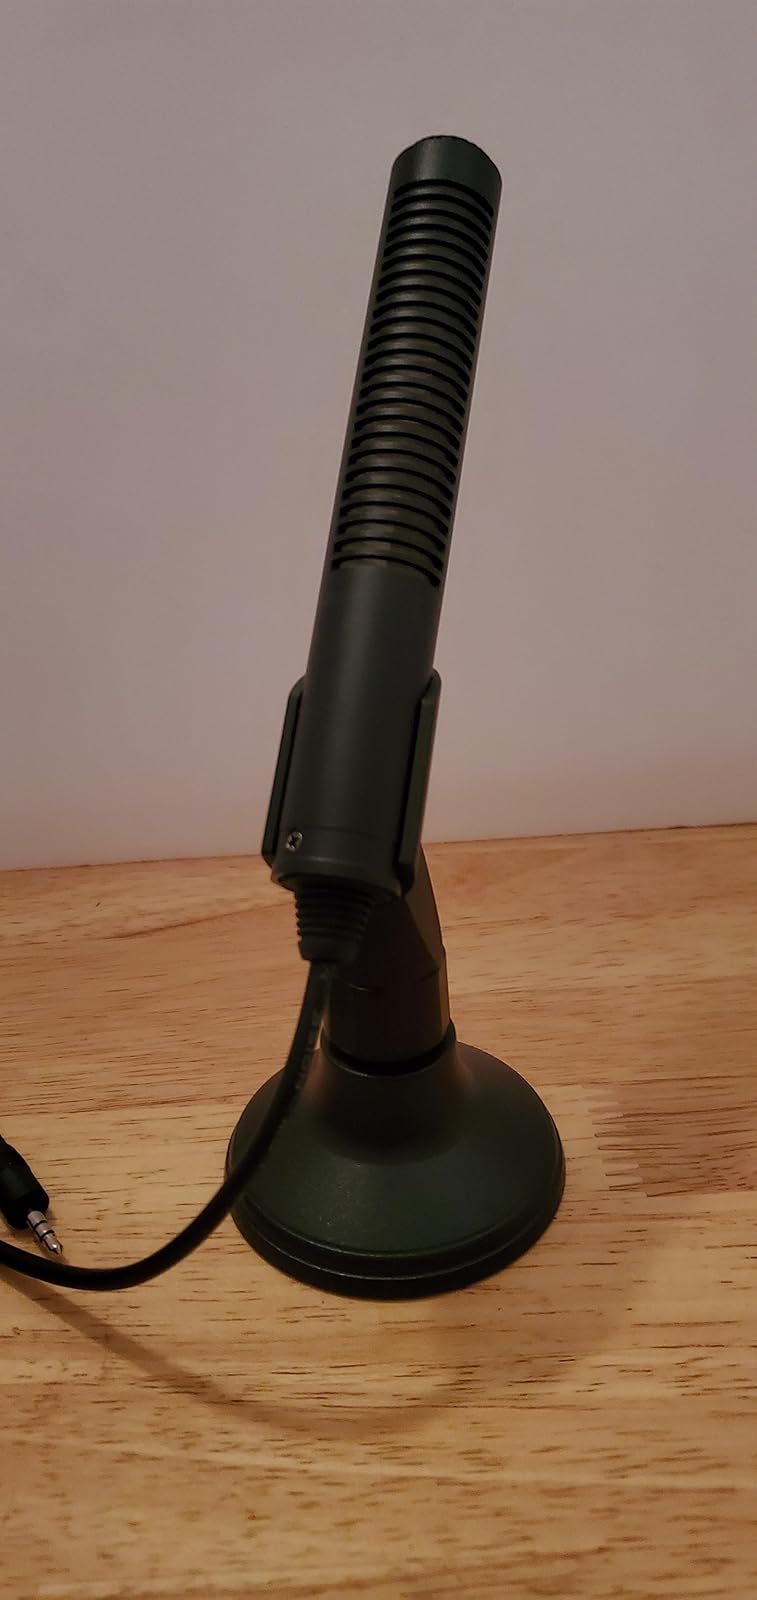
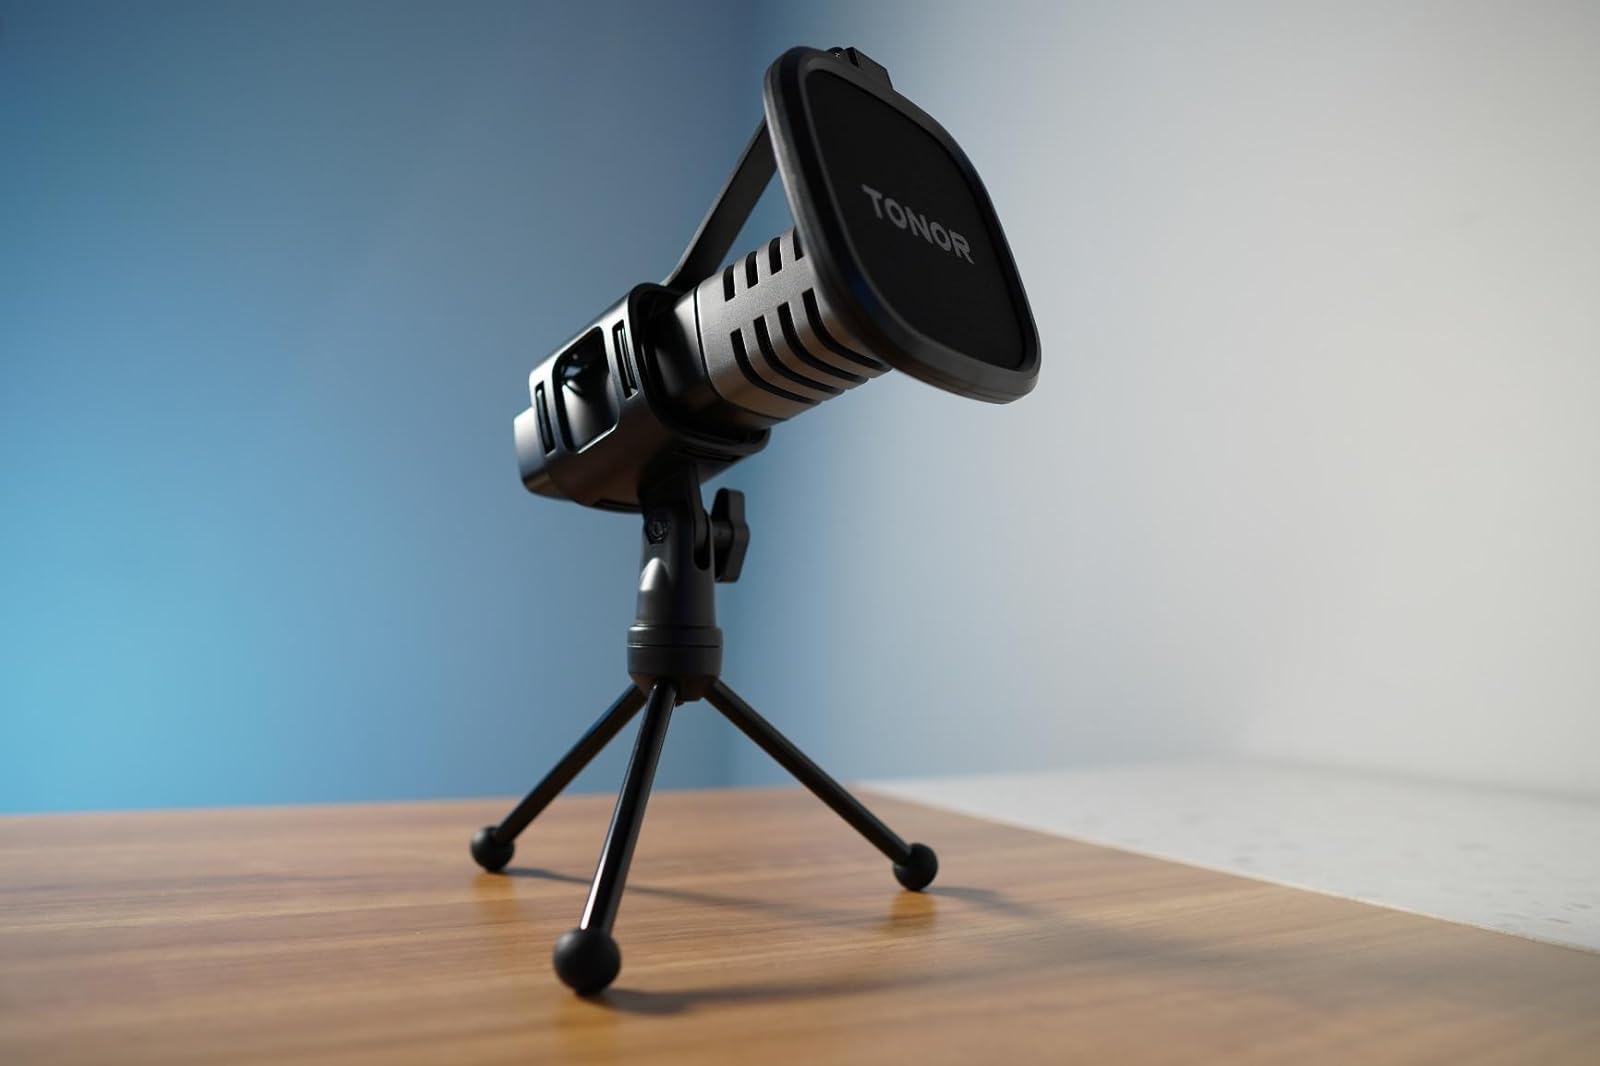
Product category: microphone
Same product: no